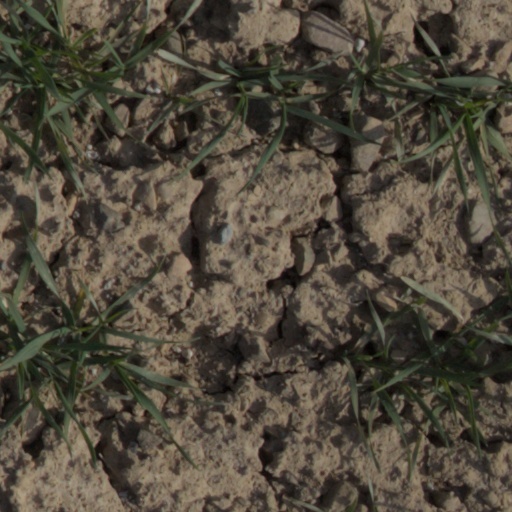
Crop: wheat